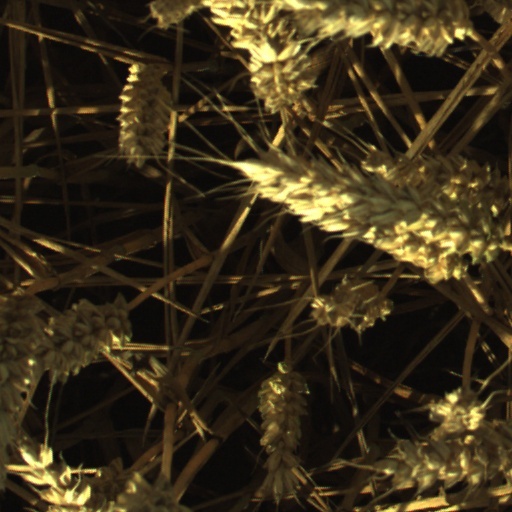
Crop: wheat